El Guettar, Tunisia

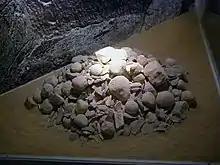
Hermanion of El Guettar, currently in the Bardo Natinonal Museum

In the 1950s, archaeologists found a crown of balls, 4,000 silex, mammal's teeth and bones of animals laid out near a dried up watering hole which is some 40,000 years old. Testimony of devotion with regard to a spirit of the waters, source of any life, and ruins which may constitute the oldest religious "building" known in the world (Hermaïon of El Guettar).